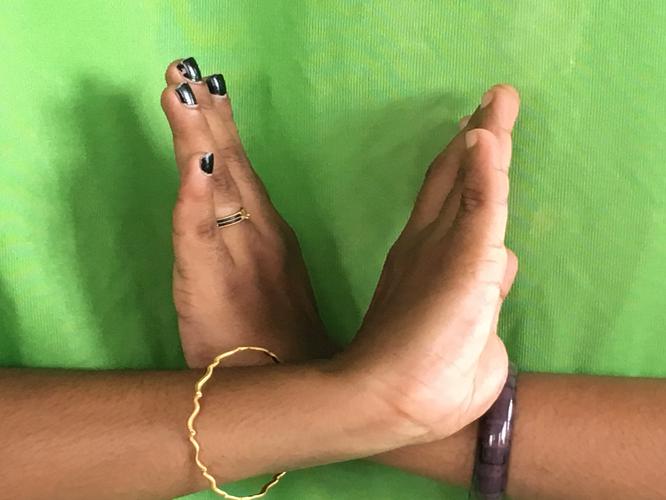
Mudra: Swastikam
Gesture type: double_hand